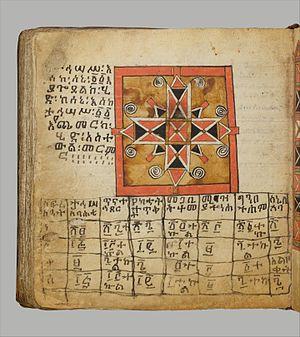
L'Orgue de la Vierge est un livre de prière du saint éthiopien Georges de Sagla, dédié à la Vierge Marie. Un manuscrit de ce texte sur parchemin de la fin du XVIIᵉ siècle par le scribe Baselyos, est conservé au Metropolitan Museum of Art de New York.
Lanfranco Ricci, né à Belgirate le 25 mars 1916 et mort à Rome le 15 décembre 2007, est un orientaliste, un traducteur, un archéologue, un professeur d'université italien.